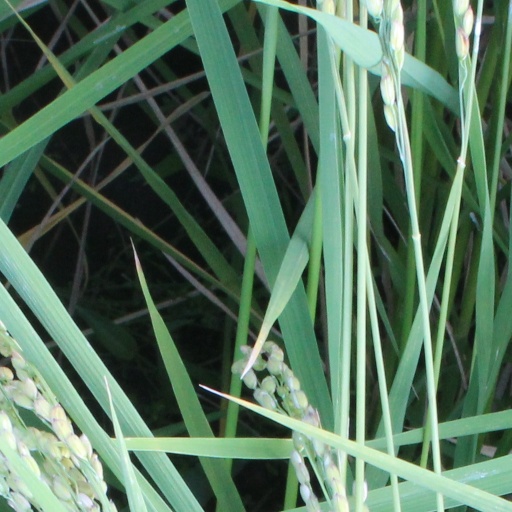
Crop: rice